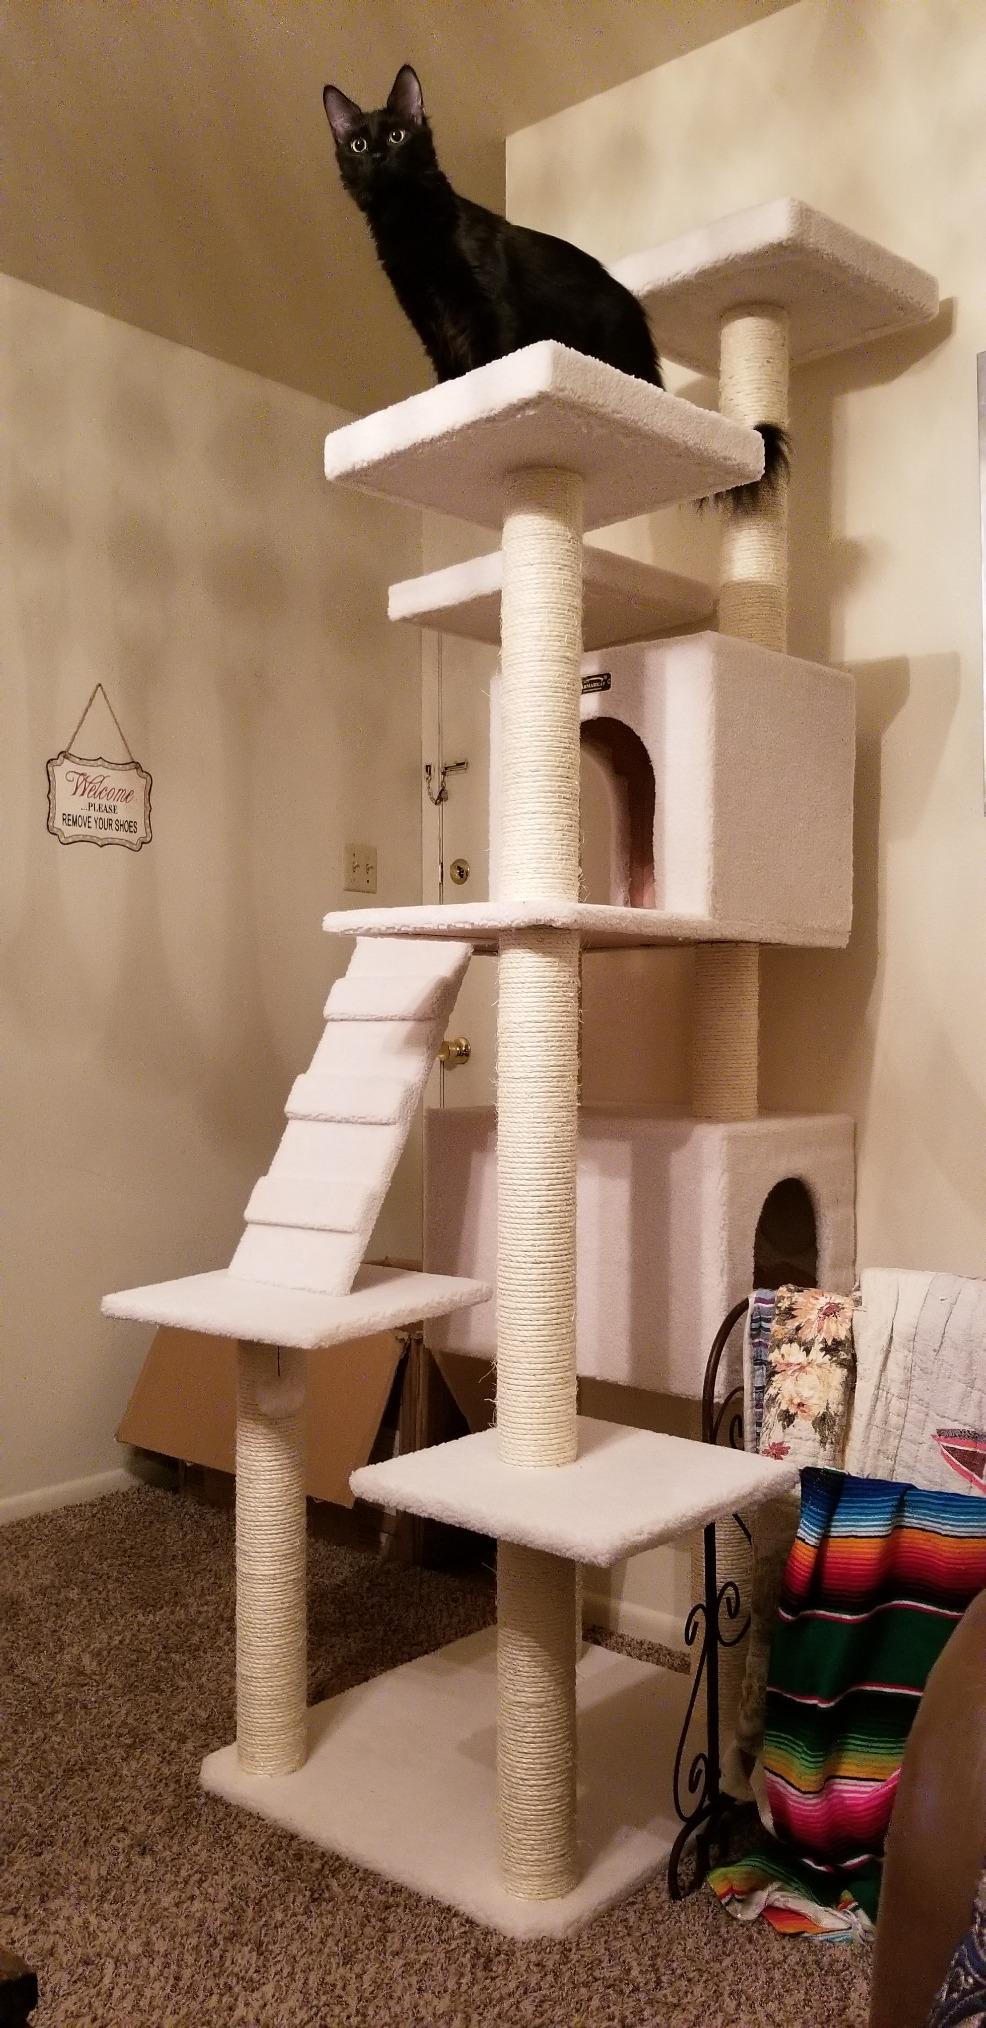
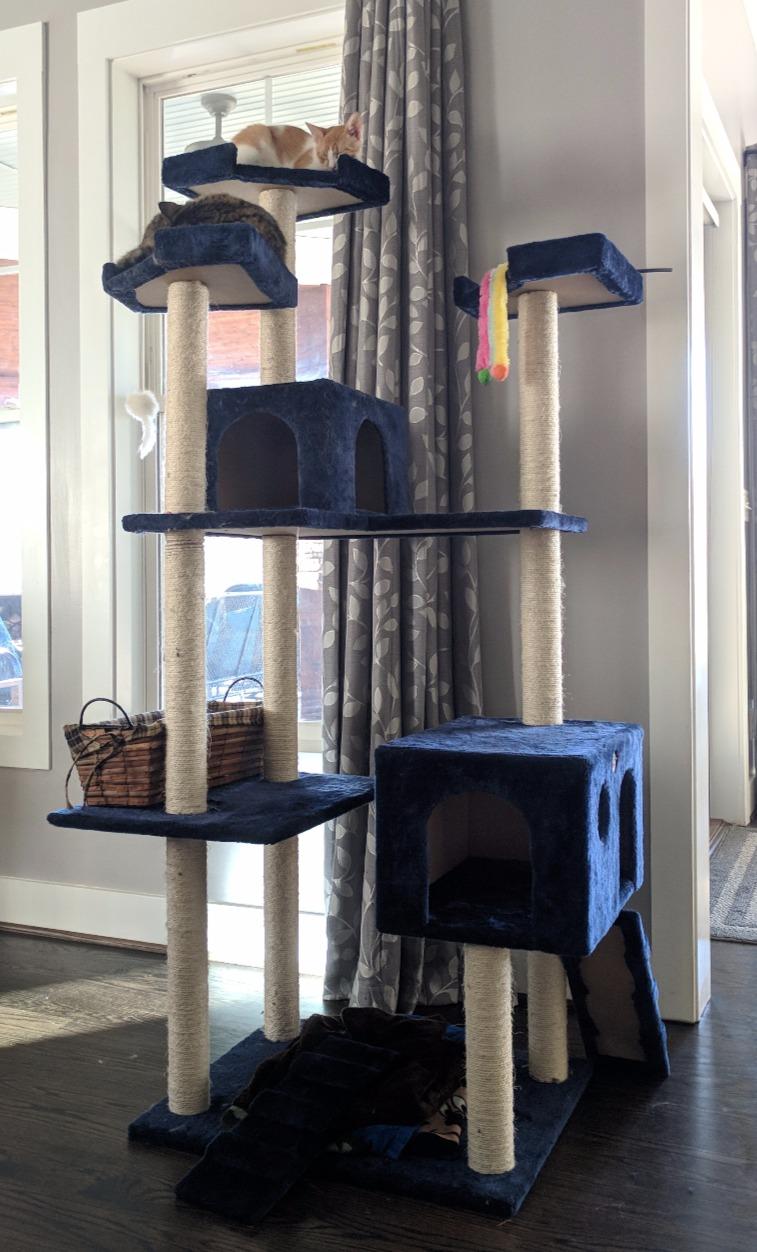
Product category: items_cat tree
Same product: no